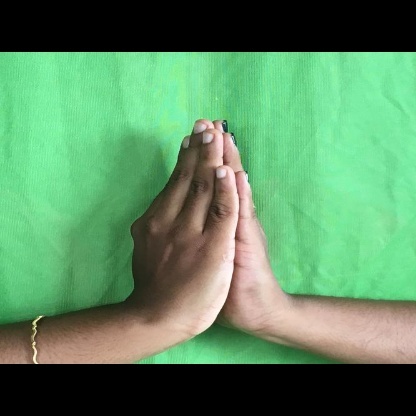
Mudra: Anjali